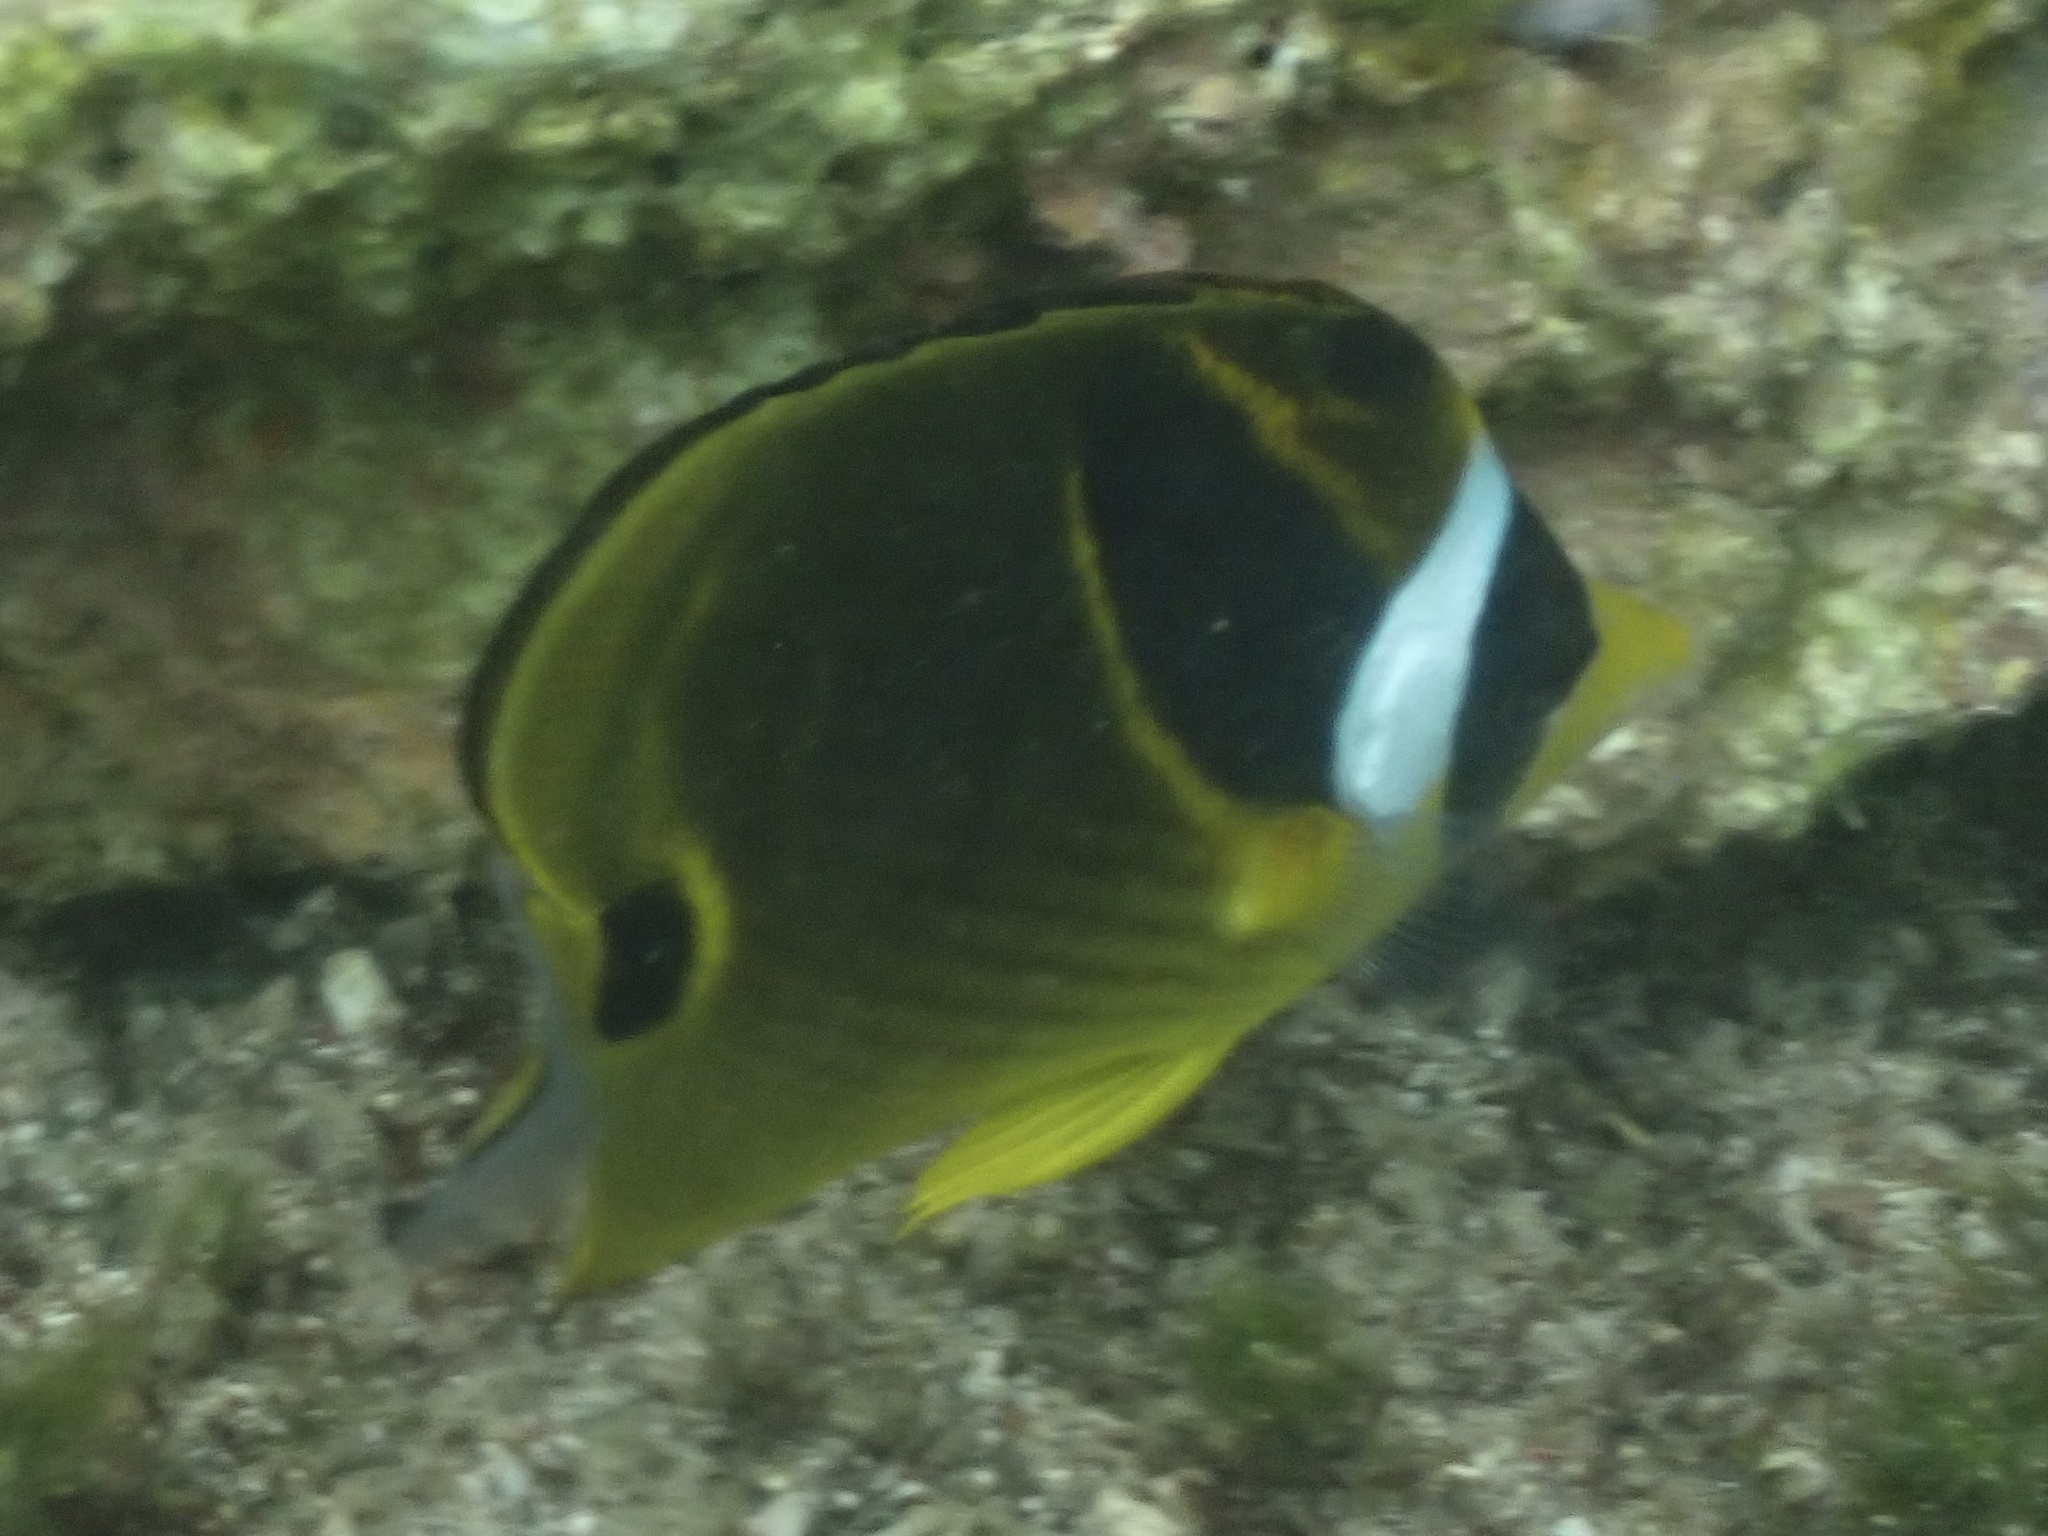
Chaetodon lunula (Raccoon Butterflyfish)